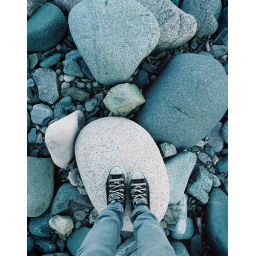
Me standing on a rocky beach in Cape Breton, Nova Scotia.